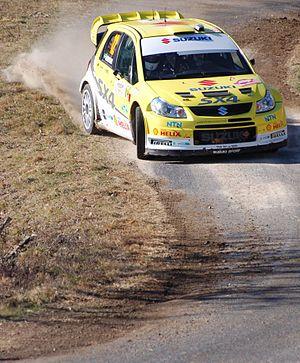
PG Andresson au Rallye de Monte-Carlo 2008
Per-Gunnar Andersson né le 10 mars 1980 à Årjäng est un pilote de rallye suédois qui pilote actuellement en Championnat du monde des rallyes.